Dinsdale, New Zealand

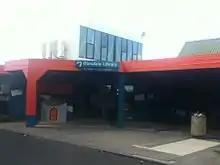
Dinsdale Library photographed in 2013

Aberdeen School is a coeducational contributing primary school (years 1–6) with a roll of students as of Aberdeen opened in the mid-1970s.